Tabscoob

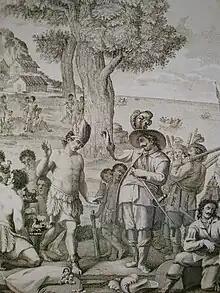
Meeting of the Maya chief Tabscoob with the Spaniard Juan de Grijalva in 1518.

On June 8, 1518, the Spaniard Juan de Grijalva landed at Potonchán. With the help of Maya interpreters, he began to engage in a friendly dialogue with the natives, as well as flattering them with gifts. Grijalva asked if they would call their boss to meet and confer with him. Thus, in time, Chief Tabscoob appeared with his nobles, greeting the Spanish captain. During the talk, both figures exchanged gifts: to Grijalva, Tabscoob presented gold plates in the form of armor and some feathers; whereas Grijalva gave the Maya chief his green velvet doublet.